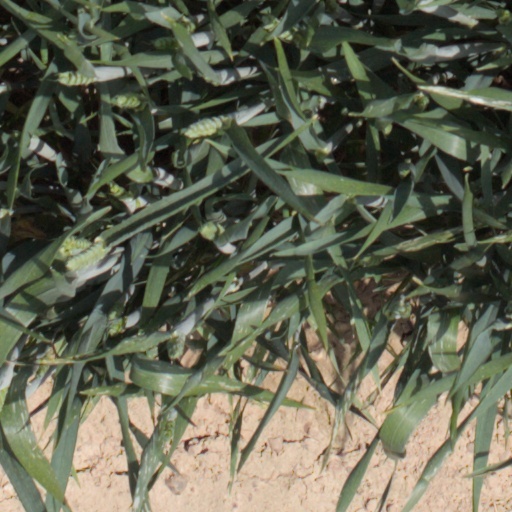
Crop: wheat